Jason Spezza

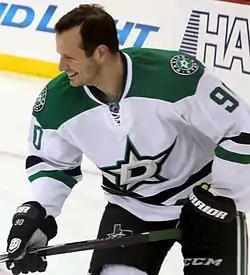
Spezza with the Dallas Stars in October 2014

On July 1, 2014, Spezza was traded to the Dallas Stars (along with Ludwig Karlsson) in exchange for Alex Chiasson, Alex Guptill, Nick Paul and a second-round pick in the 2015 NHL Entry Draft. On November 21, Spezza signed a four-year contract with Dallas (effective from the 2015–16 season through to the 2018–19 season) worth an annual average value of $7.5 million. He recorded 17 goals, 45 assists and 62 points in all 82 games in his first season with the Stars, as they missed the 2015 playoffs by seven points.